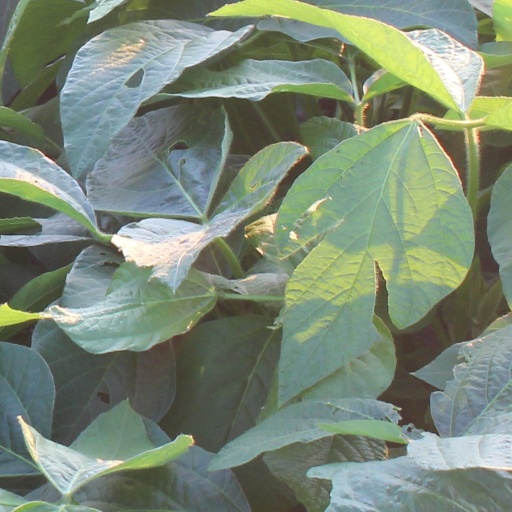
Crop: soybean